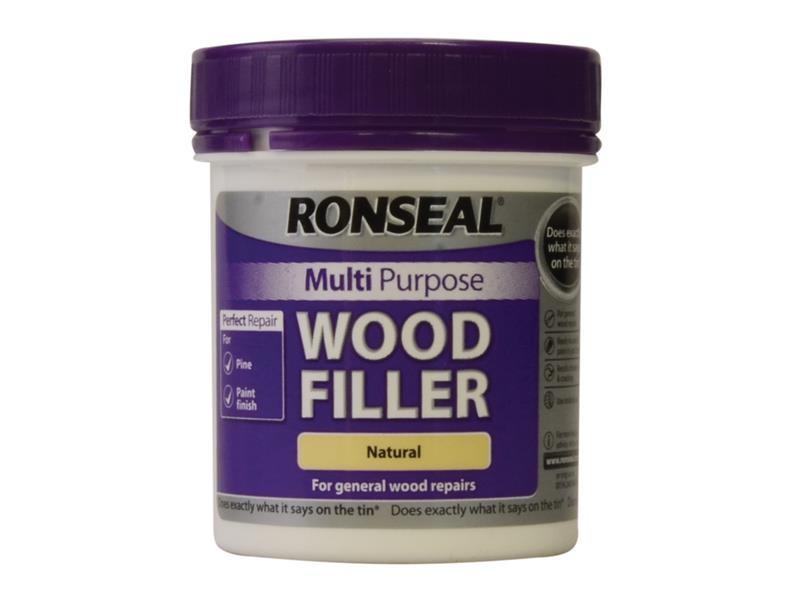
Ronseal Multi Purpose Wood Filler Tub Natural 250G
Ronseal Multi Purpose Woodfiller can be applied straight from the pack and gives professional, long lasting, tough and durable repairs. The flexible formula resists shrinking and cracking and it can be stained, varnished or painted. For interior and exterior use. Ronseal Multi-Purpose Wood Filler is ideal for use on doors, window frames, screw/nail holes, cracks, gaps, skirting boards, floors and other wood surfaces. Ronseal Multi Purpose Wood Filler Tub comes in the following: Finish: Natural. Size: 250g.
Brand: Ronseal
Category: Hardware > Building Materials > Insulation > Loose-Fill Insulation